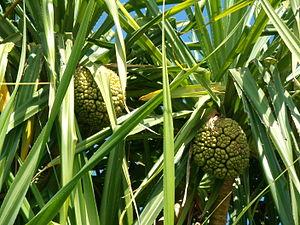
Le kaitha ou ketaki est un arbuste à fleurs que l'on trouve à l'état sauvage dans le sud de l'Inde, les îles Andaman-et-Nicobar et le Myanmar. Également connu sous les noms keora, keori, keura, kewda, kewra, keya, pin à vis ou encore arbre parapluie. Sa fleur est mentionnée dans les textes de l'hindouisme comme étant la favorite de Shiva.